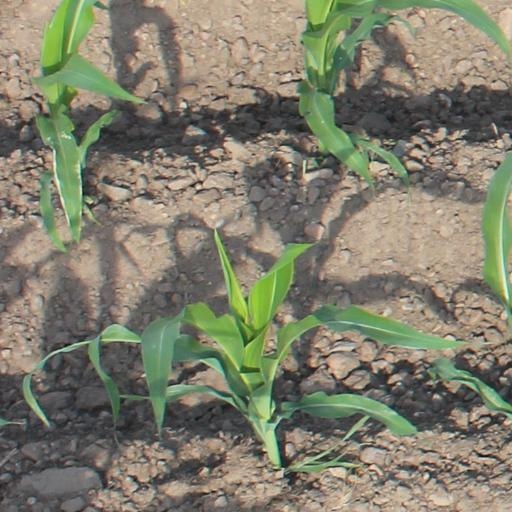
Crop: maize; corn